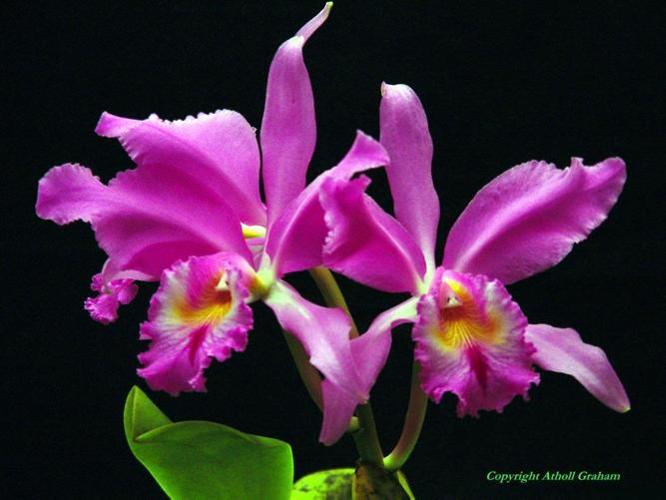
Label: ruby-lipped cattleya